History of painting

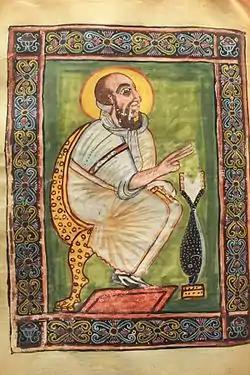
An Ethiopian illuminated Evangelist portrait of Mark the Evangelist, from the Ethiopian Garima Gospels, 6th century AD, Kingdom of Aksum

Der Blaue Reiter was a German movement lasting from 1911 to 1914, fundamental to Expressionism, along with Die Brücke which was founded the previous decade in 1905 and was a group of German expressionist artists formed in Dresden in 1905. Founding members of Die Brücke were Fritz Bleyl, Erich Heckel, Ernst Ludwig Kirchner and Karl Schmidt-Rottluff. Later members included Max Pechstein, Otto Mueller and others. The group was one of the seminal ones, which in due course had a major impact on the evolution of modern art in the 20th century and created the style of Expressionism.